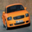
Label: automobile